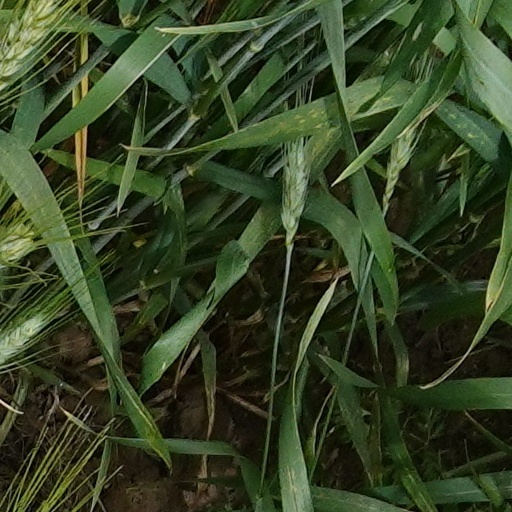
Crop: wheat